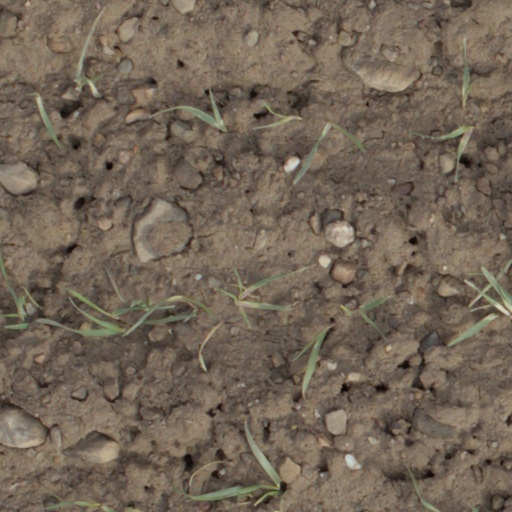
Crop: wheat